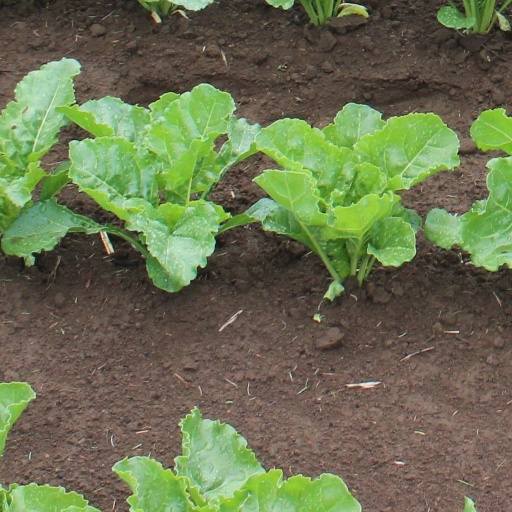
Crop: sugar beet